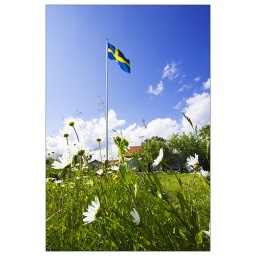
The flag and moon daisys against a blue sky